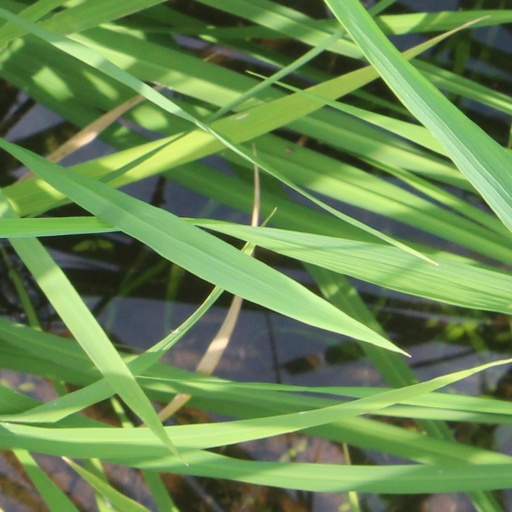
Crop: rice